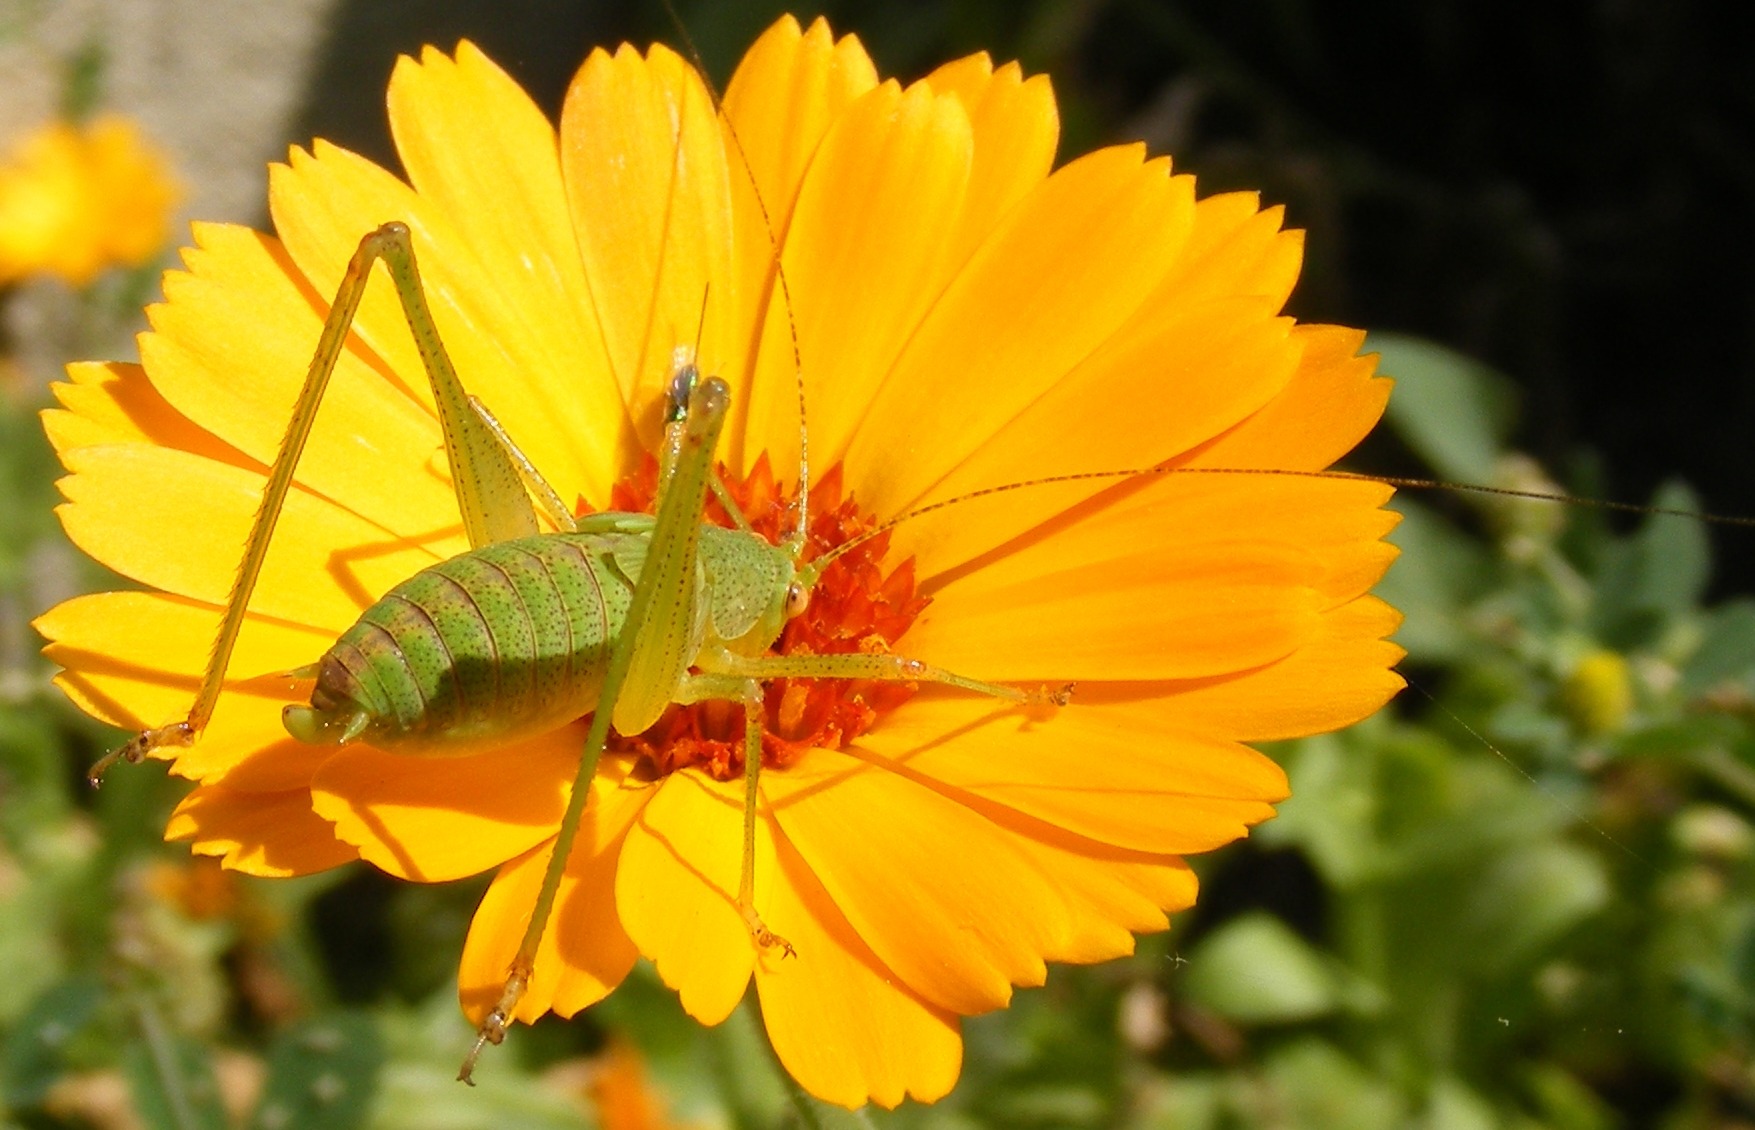
plant, meadow, flower, petal, spring, herb, insect, yellow, flora, wildflower, close up, insects, grasshopper, nectar, caelifera, macro photography, flowering plant, daisy family, calendula, sulfur cosmos, annual plant, land plant, orthopteraa